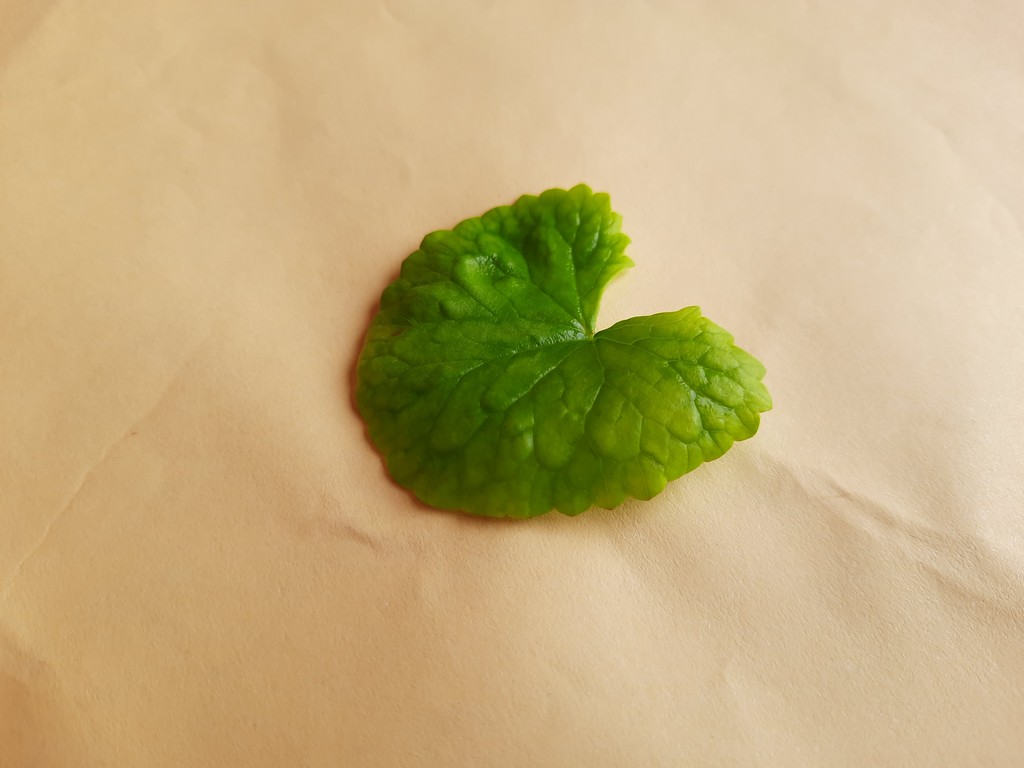
Label: Healthy